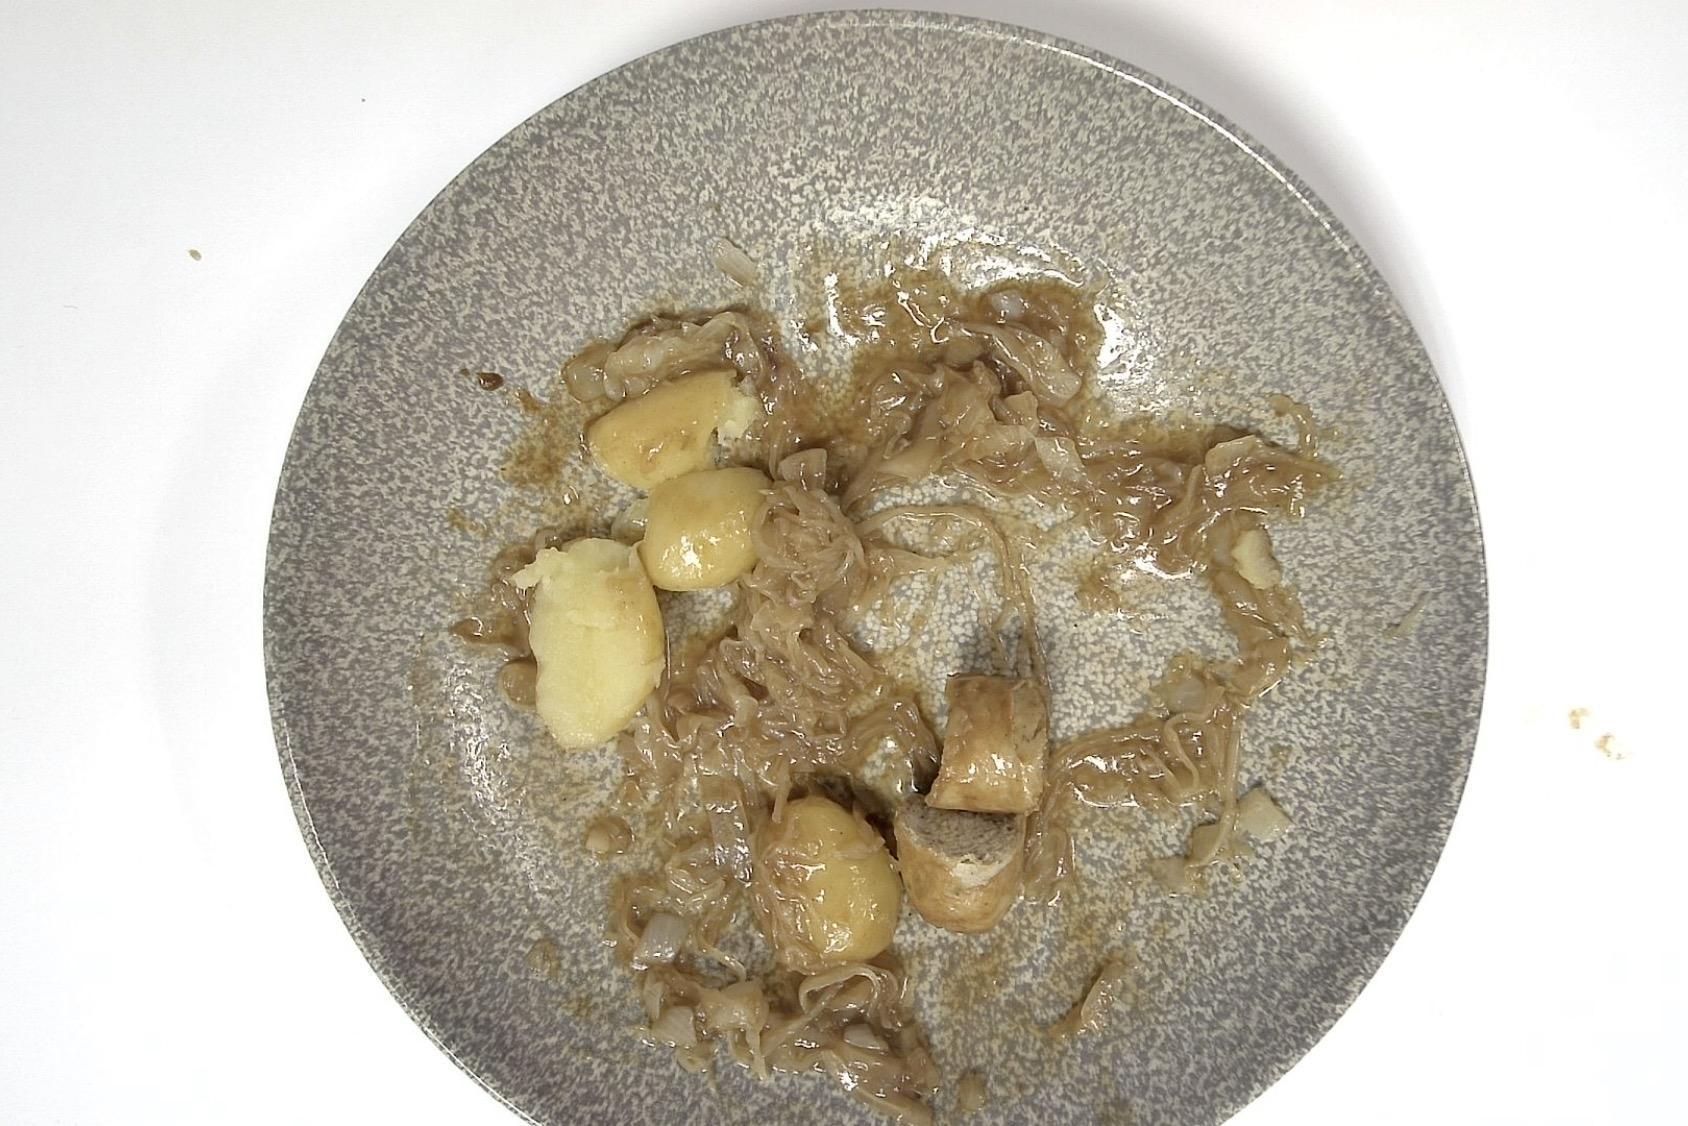
Dish: Rostbratwurst mit Sauerkraut und Kartoffeln an Brauner Sauce
Portion size: Normale Portion
Ingredients: potatoes, sauerkraut, brown-sauce, grilled-sausage
Weight as served: 325 g
Energy as served: 326,570 kcal (1.363,620 kJ)
Fat: 19,630 g (saturated: 6,490 g)
Carbohydrates: 23,745 g (sugar: 8,215 g)
Protein: 11,855 g
Salt: 5,430 g
Weight after return: 195 g
Energy after return: 195,942 kcal